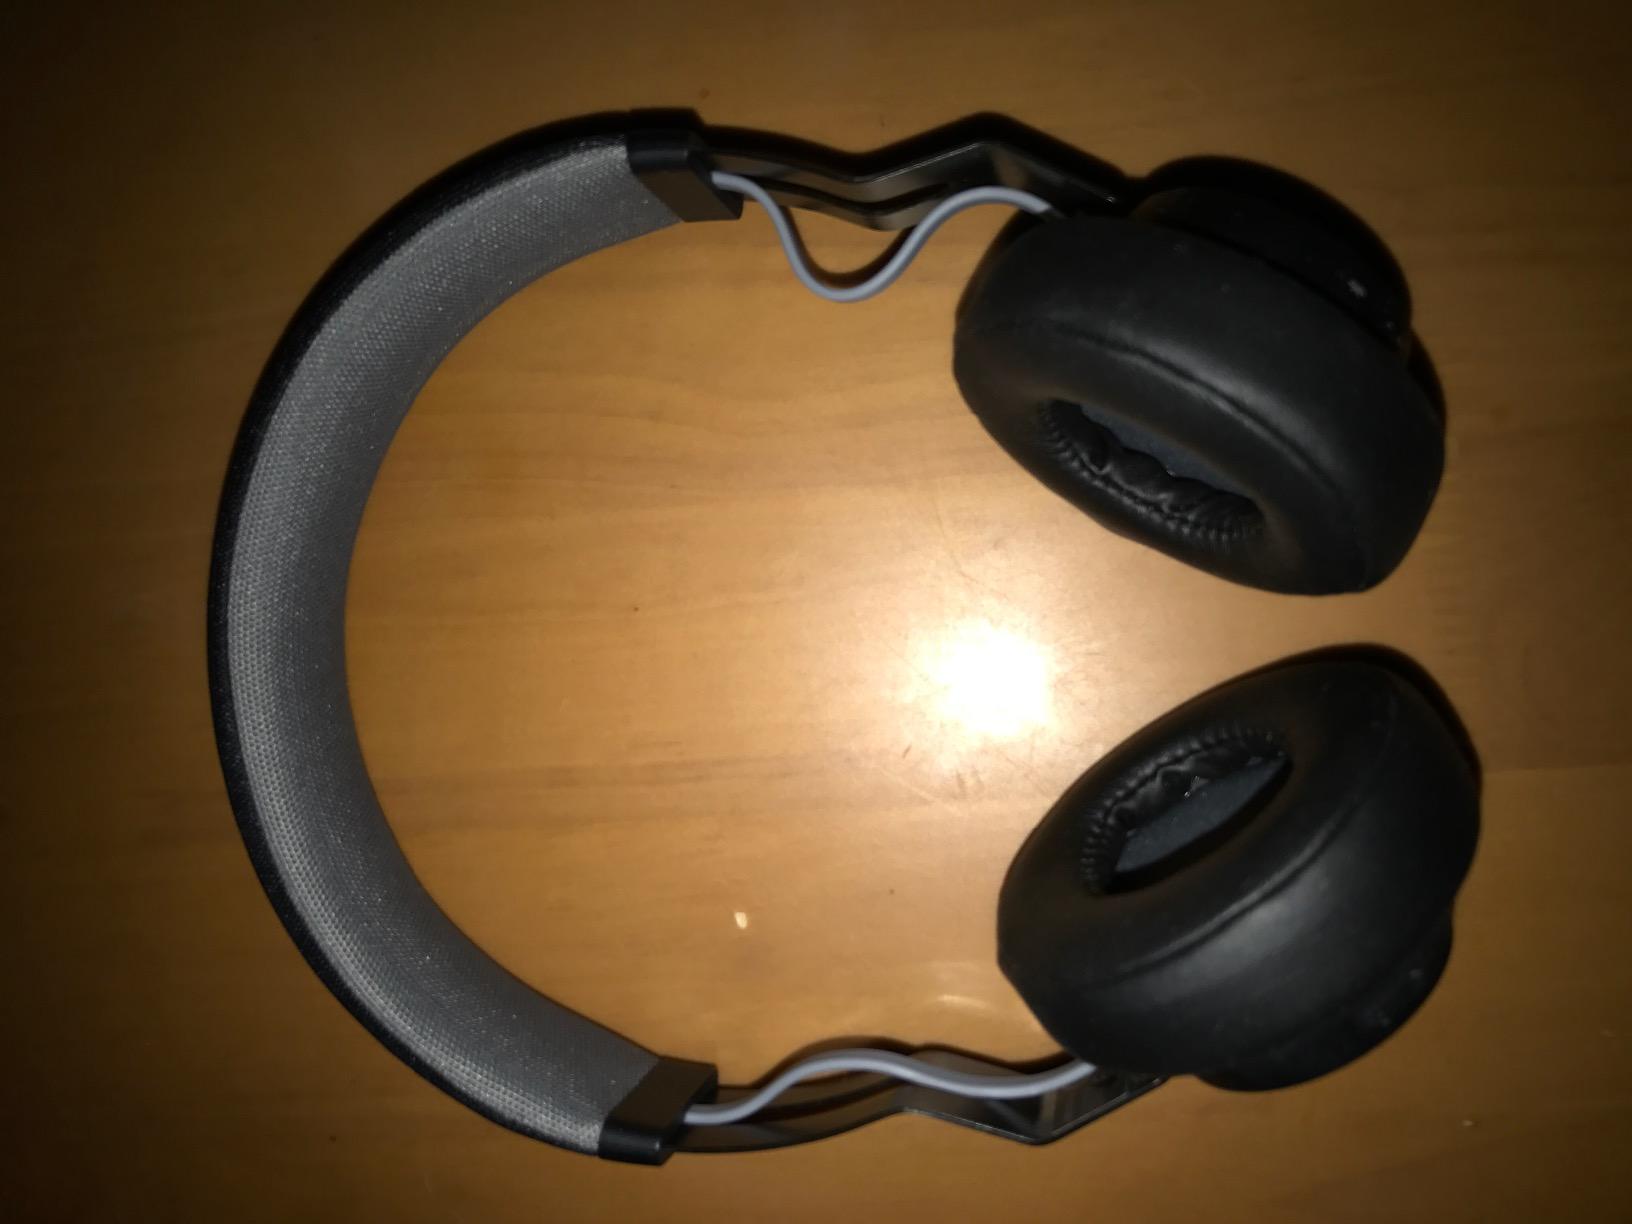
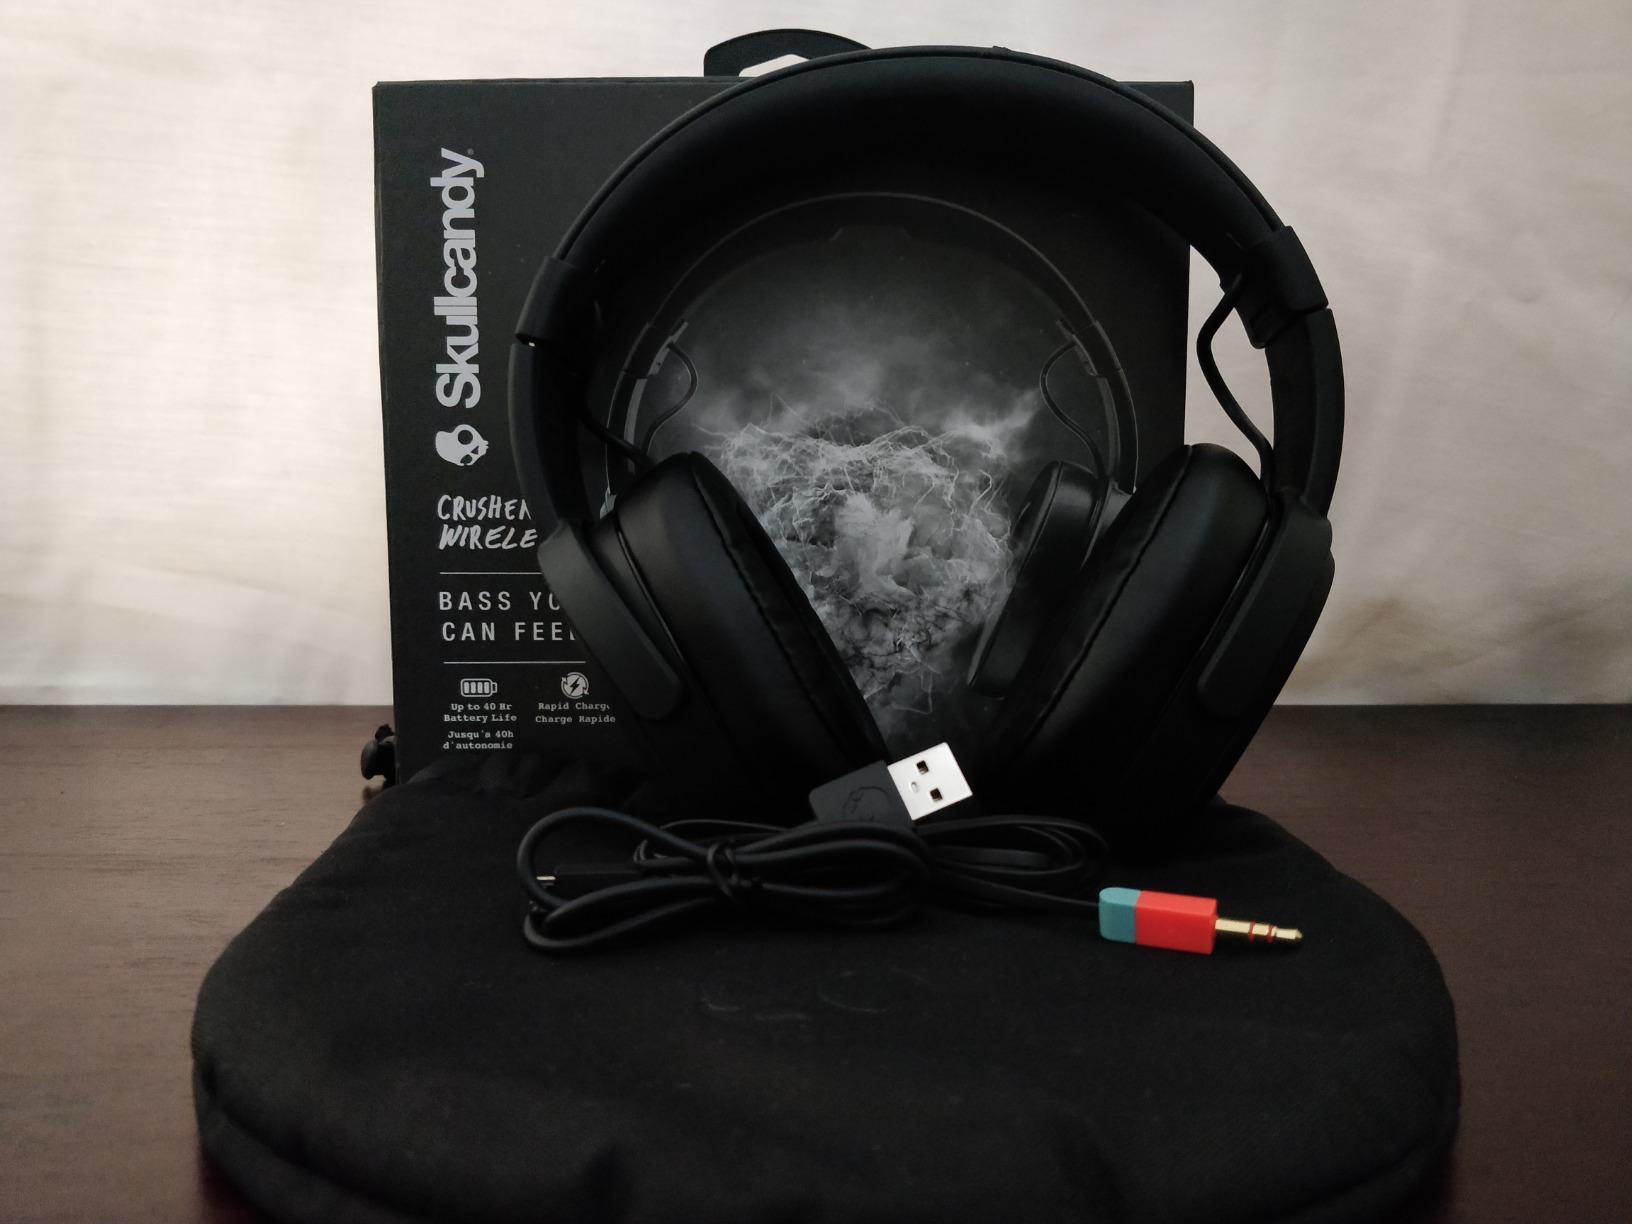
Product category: headphones
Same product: no